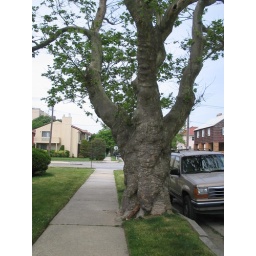
The first tree planted along the horse and carriage boulevard back in 1881.